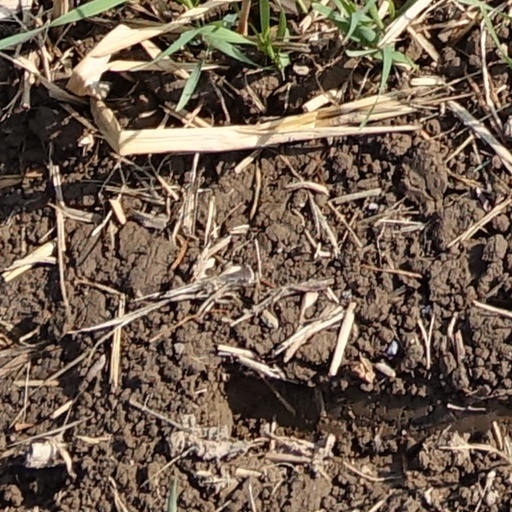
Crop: wheat